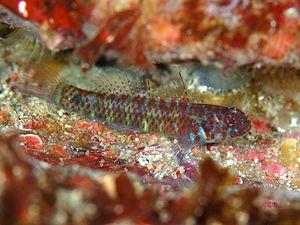
Eviota est un genre de poisson marin de la famille des gobies. De nombreuses espèces de ce genre sont dénommées « gobies pygmées ».